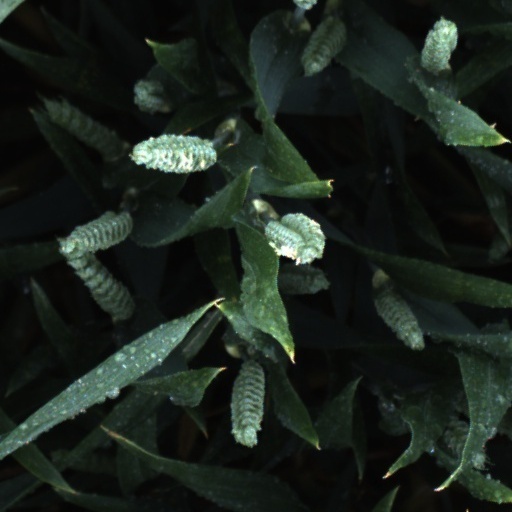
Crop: wheat